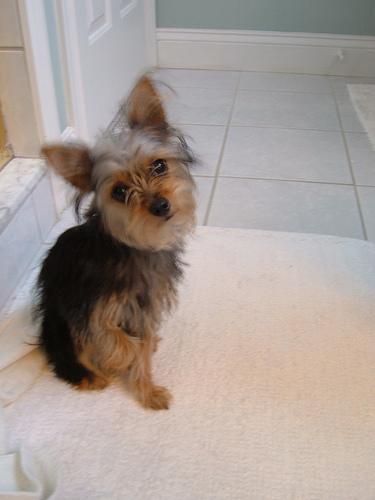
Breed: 340-n000120-Yorkshire_terrier